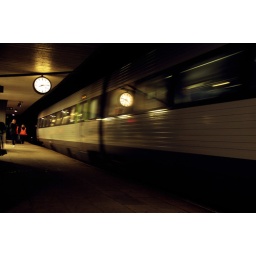
time is flying by - yet I'm standing still